Answer in natural language. Consider the 3D positions of the objects in the scene and not just the 2D positions in the image. Is the centerpoint of  colorful landscape painting at a higher height than black floating bed with platform base and rectangular headboard? Choose between the following options: no or yes
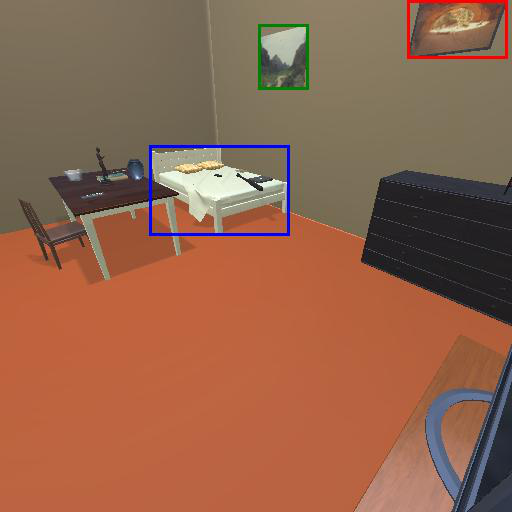
<answer>yes</answer>